Torridal Church

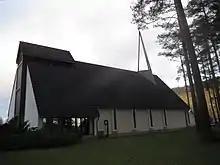
Torridal Church from south

The altarpiece is a tapestry by Else Marie Jakobsen from 1988. It represents the risen Christ. The church organ with 14 voices was created by H. Brink Hansen orgelfabrikk in 2002. The church bell was created by Olsen Nauen Bell Foundry in 2006 and has the inscription which means "The Lord is here calling for you".